Matthews House (Danburg, Georgia)

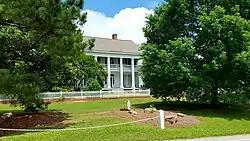

The Matthews House near Danburg, Georgia, located northeast on Georgia State Route 79, was built in 1855. It was listed on the National Register of Historic Places in 1976.